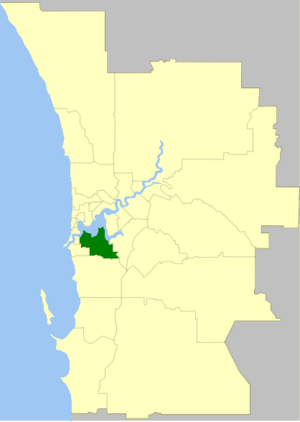
La Cité de Melville est une zone d'administration locale dans la banlieue de Perth en Australie-Occidentale en Australie à l'est de Fremantle et à environ 12 kilomètres au sud du centre ville de Perth.